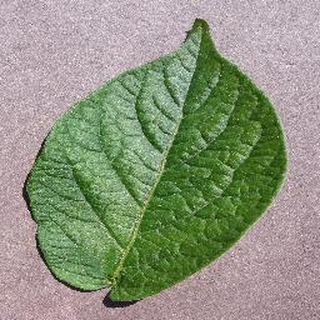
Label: healthy_potato